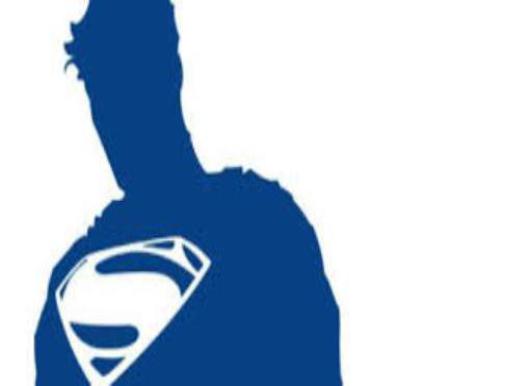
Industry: Leisure